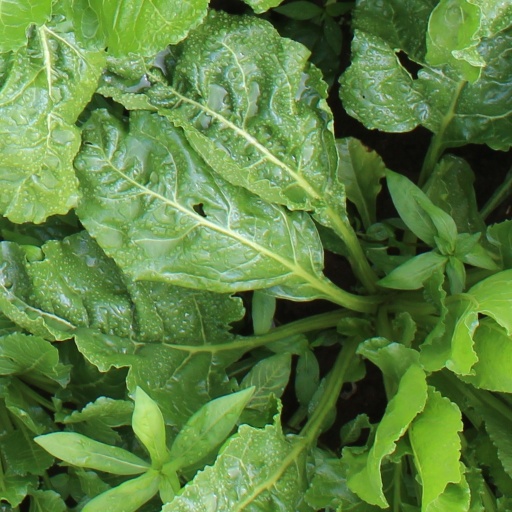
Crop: sugar beet